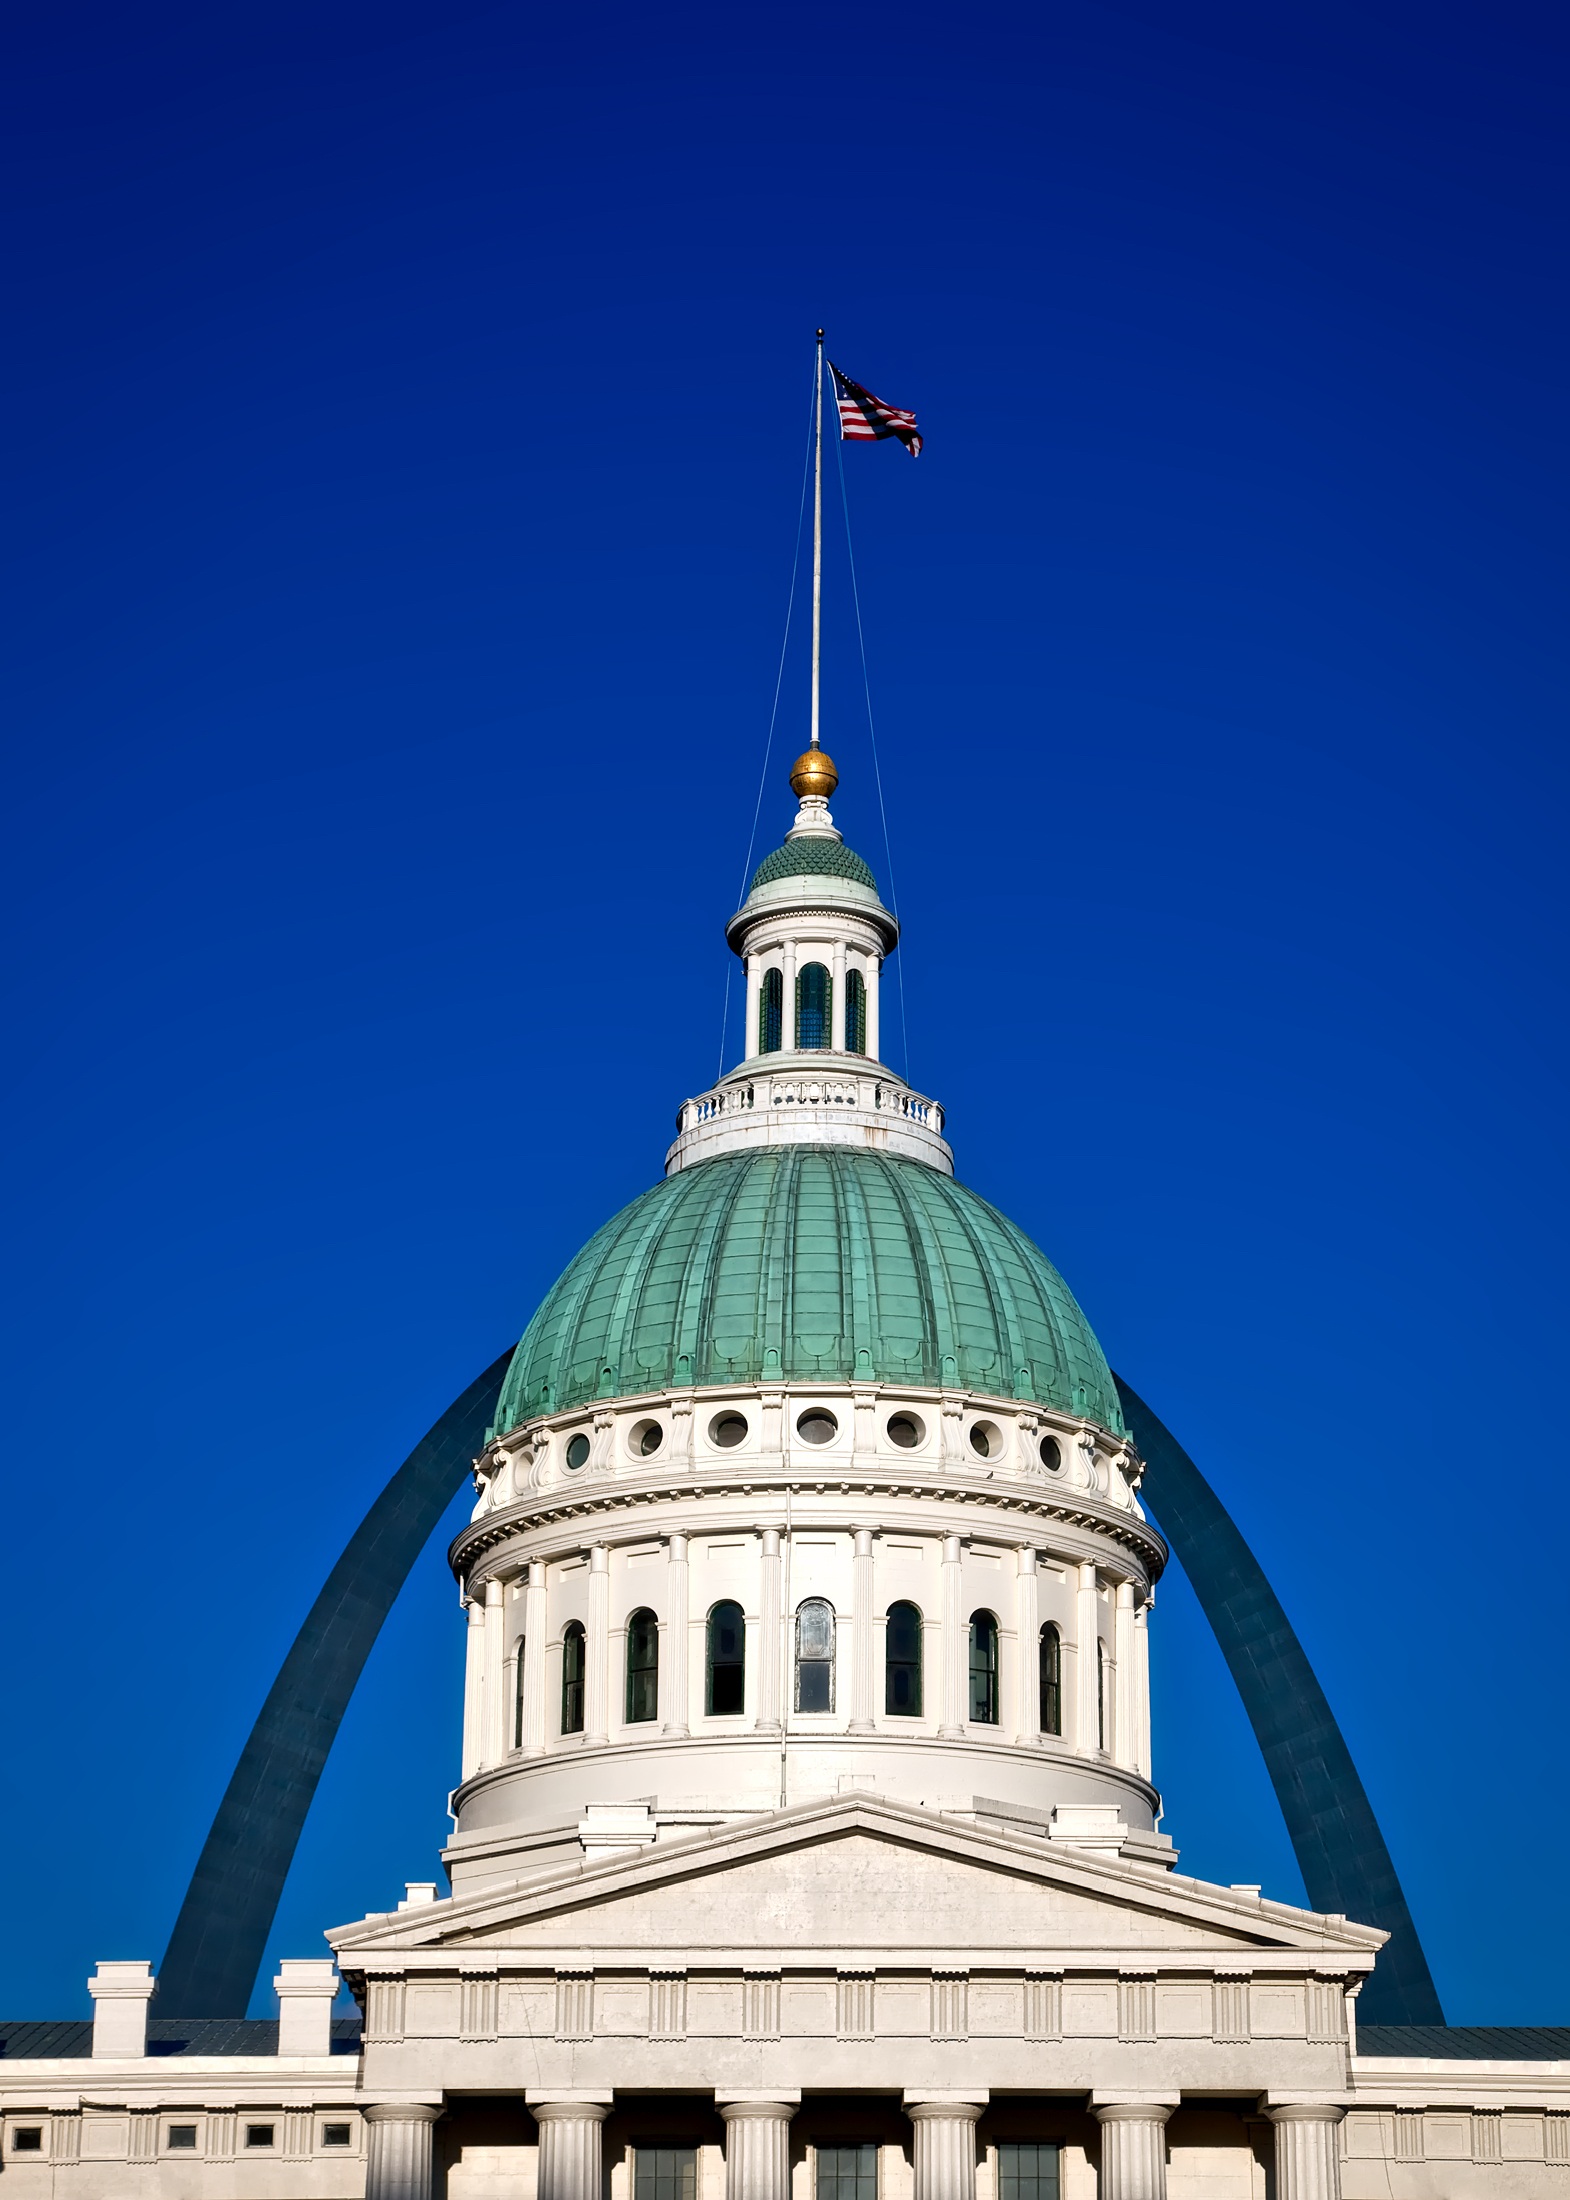
architecture, skyline, building, city, urban, downtown, arch, tower, american flag, landmark, cathedral, historic, place of worship, bell tower, hdr, spire, steeple, government, dome, cities, missouri, city hall, st louis, gateway to the west